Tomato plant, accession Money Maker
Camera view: tilt-top (135 deg); turntable rotation: 330 degrees
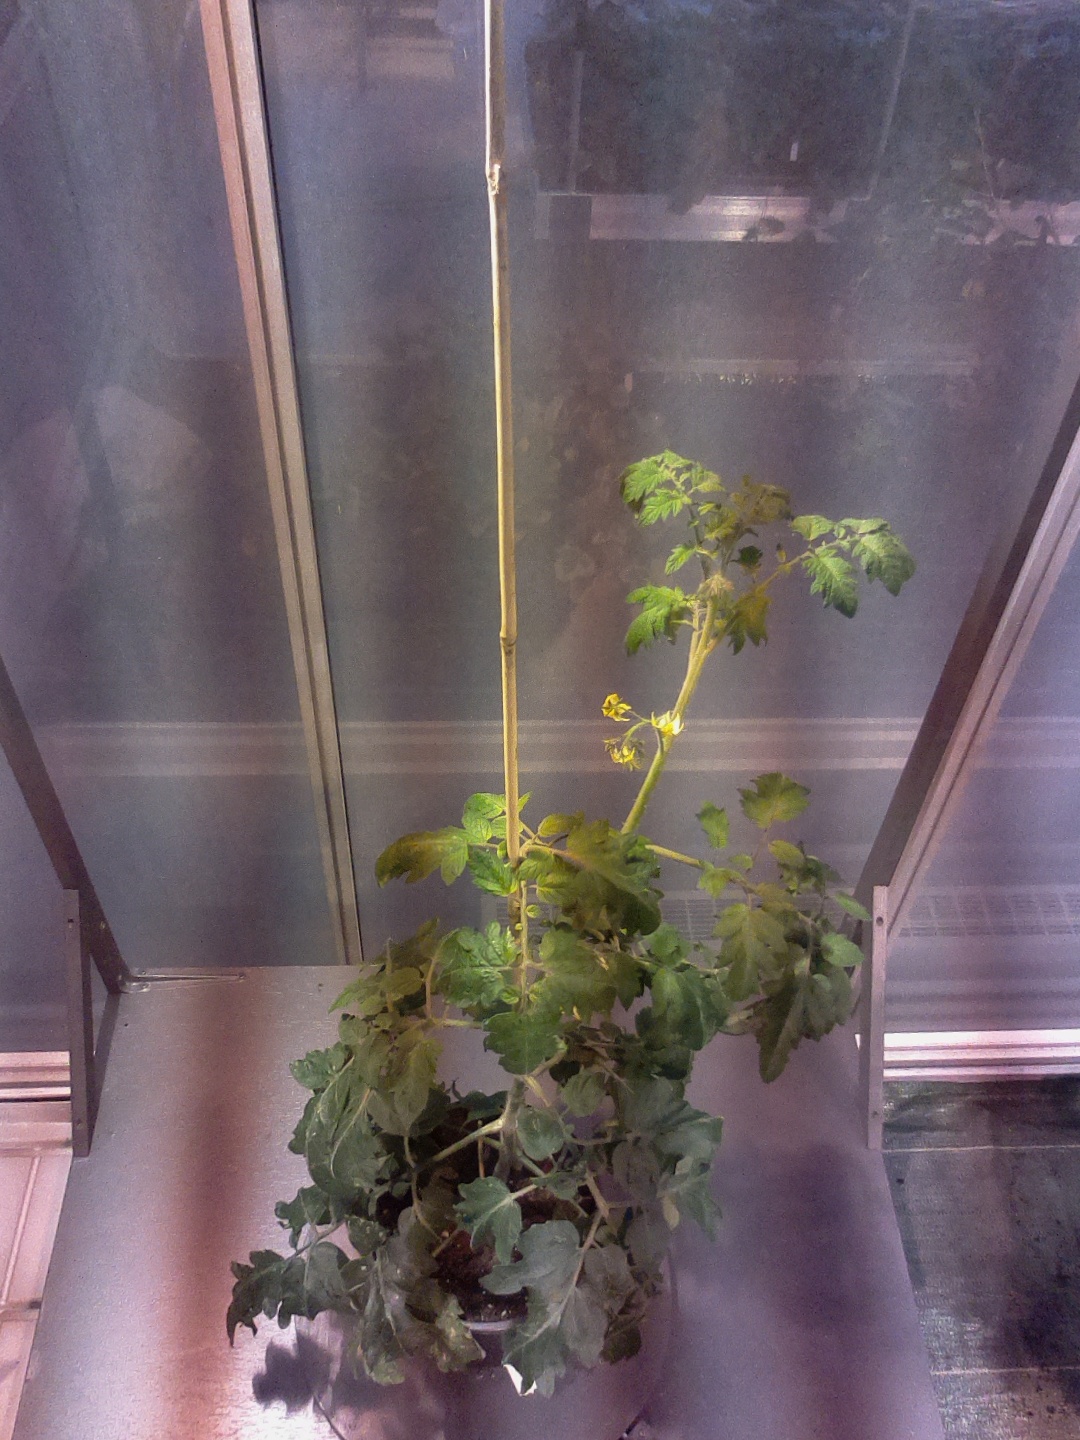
BBCH growth stage 65: Full flowering, 50%-60% of flowers open, first petals falling